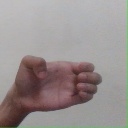
अक्षर: ख